Parichamuttukali

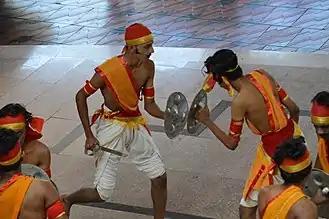

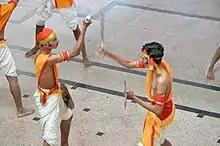

Parichamuttu Kali ([Malayalam]: പരിചമുട്ട്‌കളി ) is an Indian martial-arts dance form of Kerala practiced by the Saint Thomas Syrian Christians who trace their origins to the evangelistic activity of Thomas the Apostle in the 1st century and also by Latin Catholics of Malabar residing in the coastal regions of kerala. It is performed by men bearing swords and shields and follows the movements and steps of Kalarippayattu. This dance is closely related to Margam Kali. Parichamuttu Kali was also performed by Harijans.